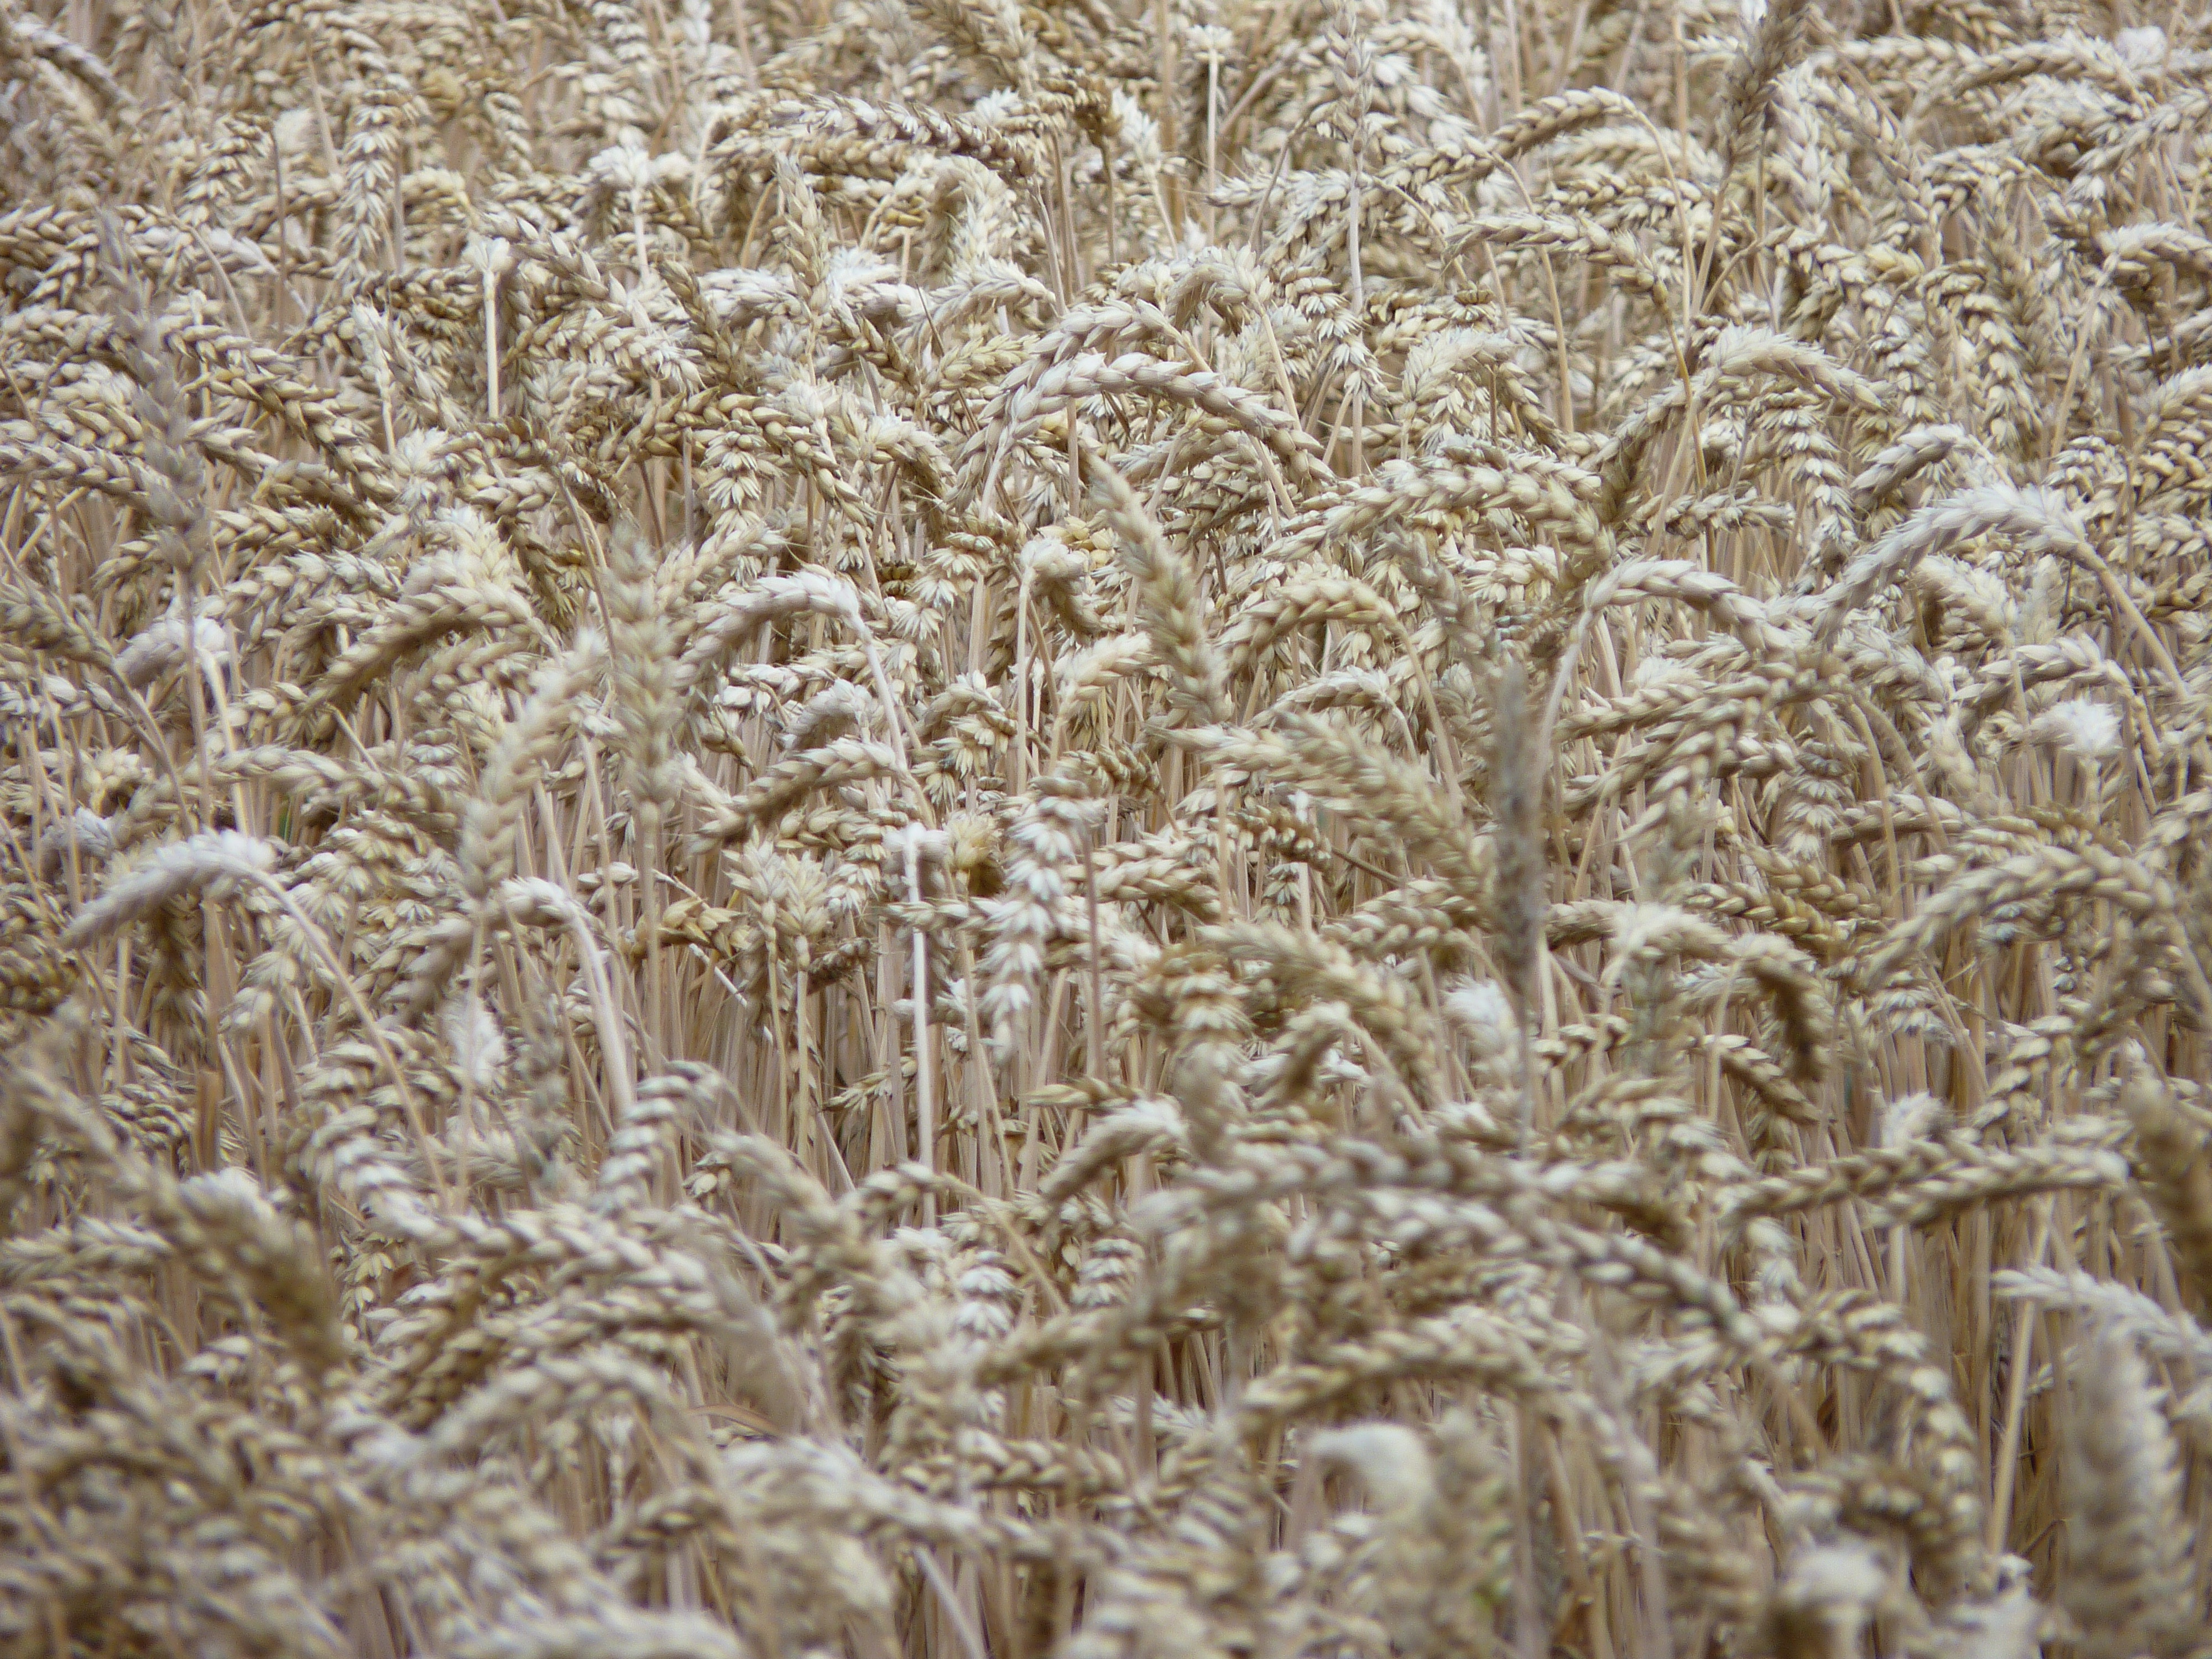
grass, branch, snow, winter, plant, field, wheat, leaf, frost, summer, dry, harvest, soil, spike, cornfield, cereals, flooring, grass family, phragmites